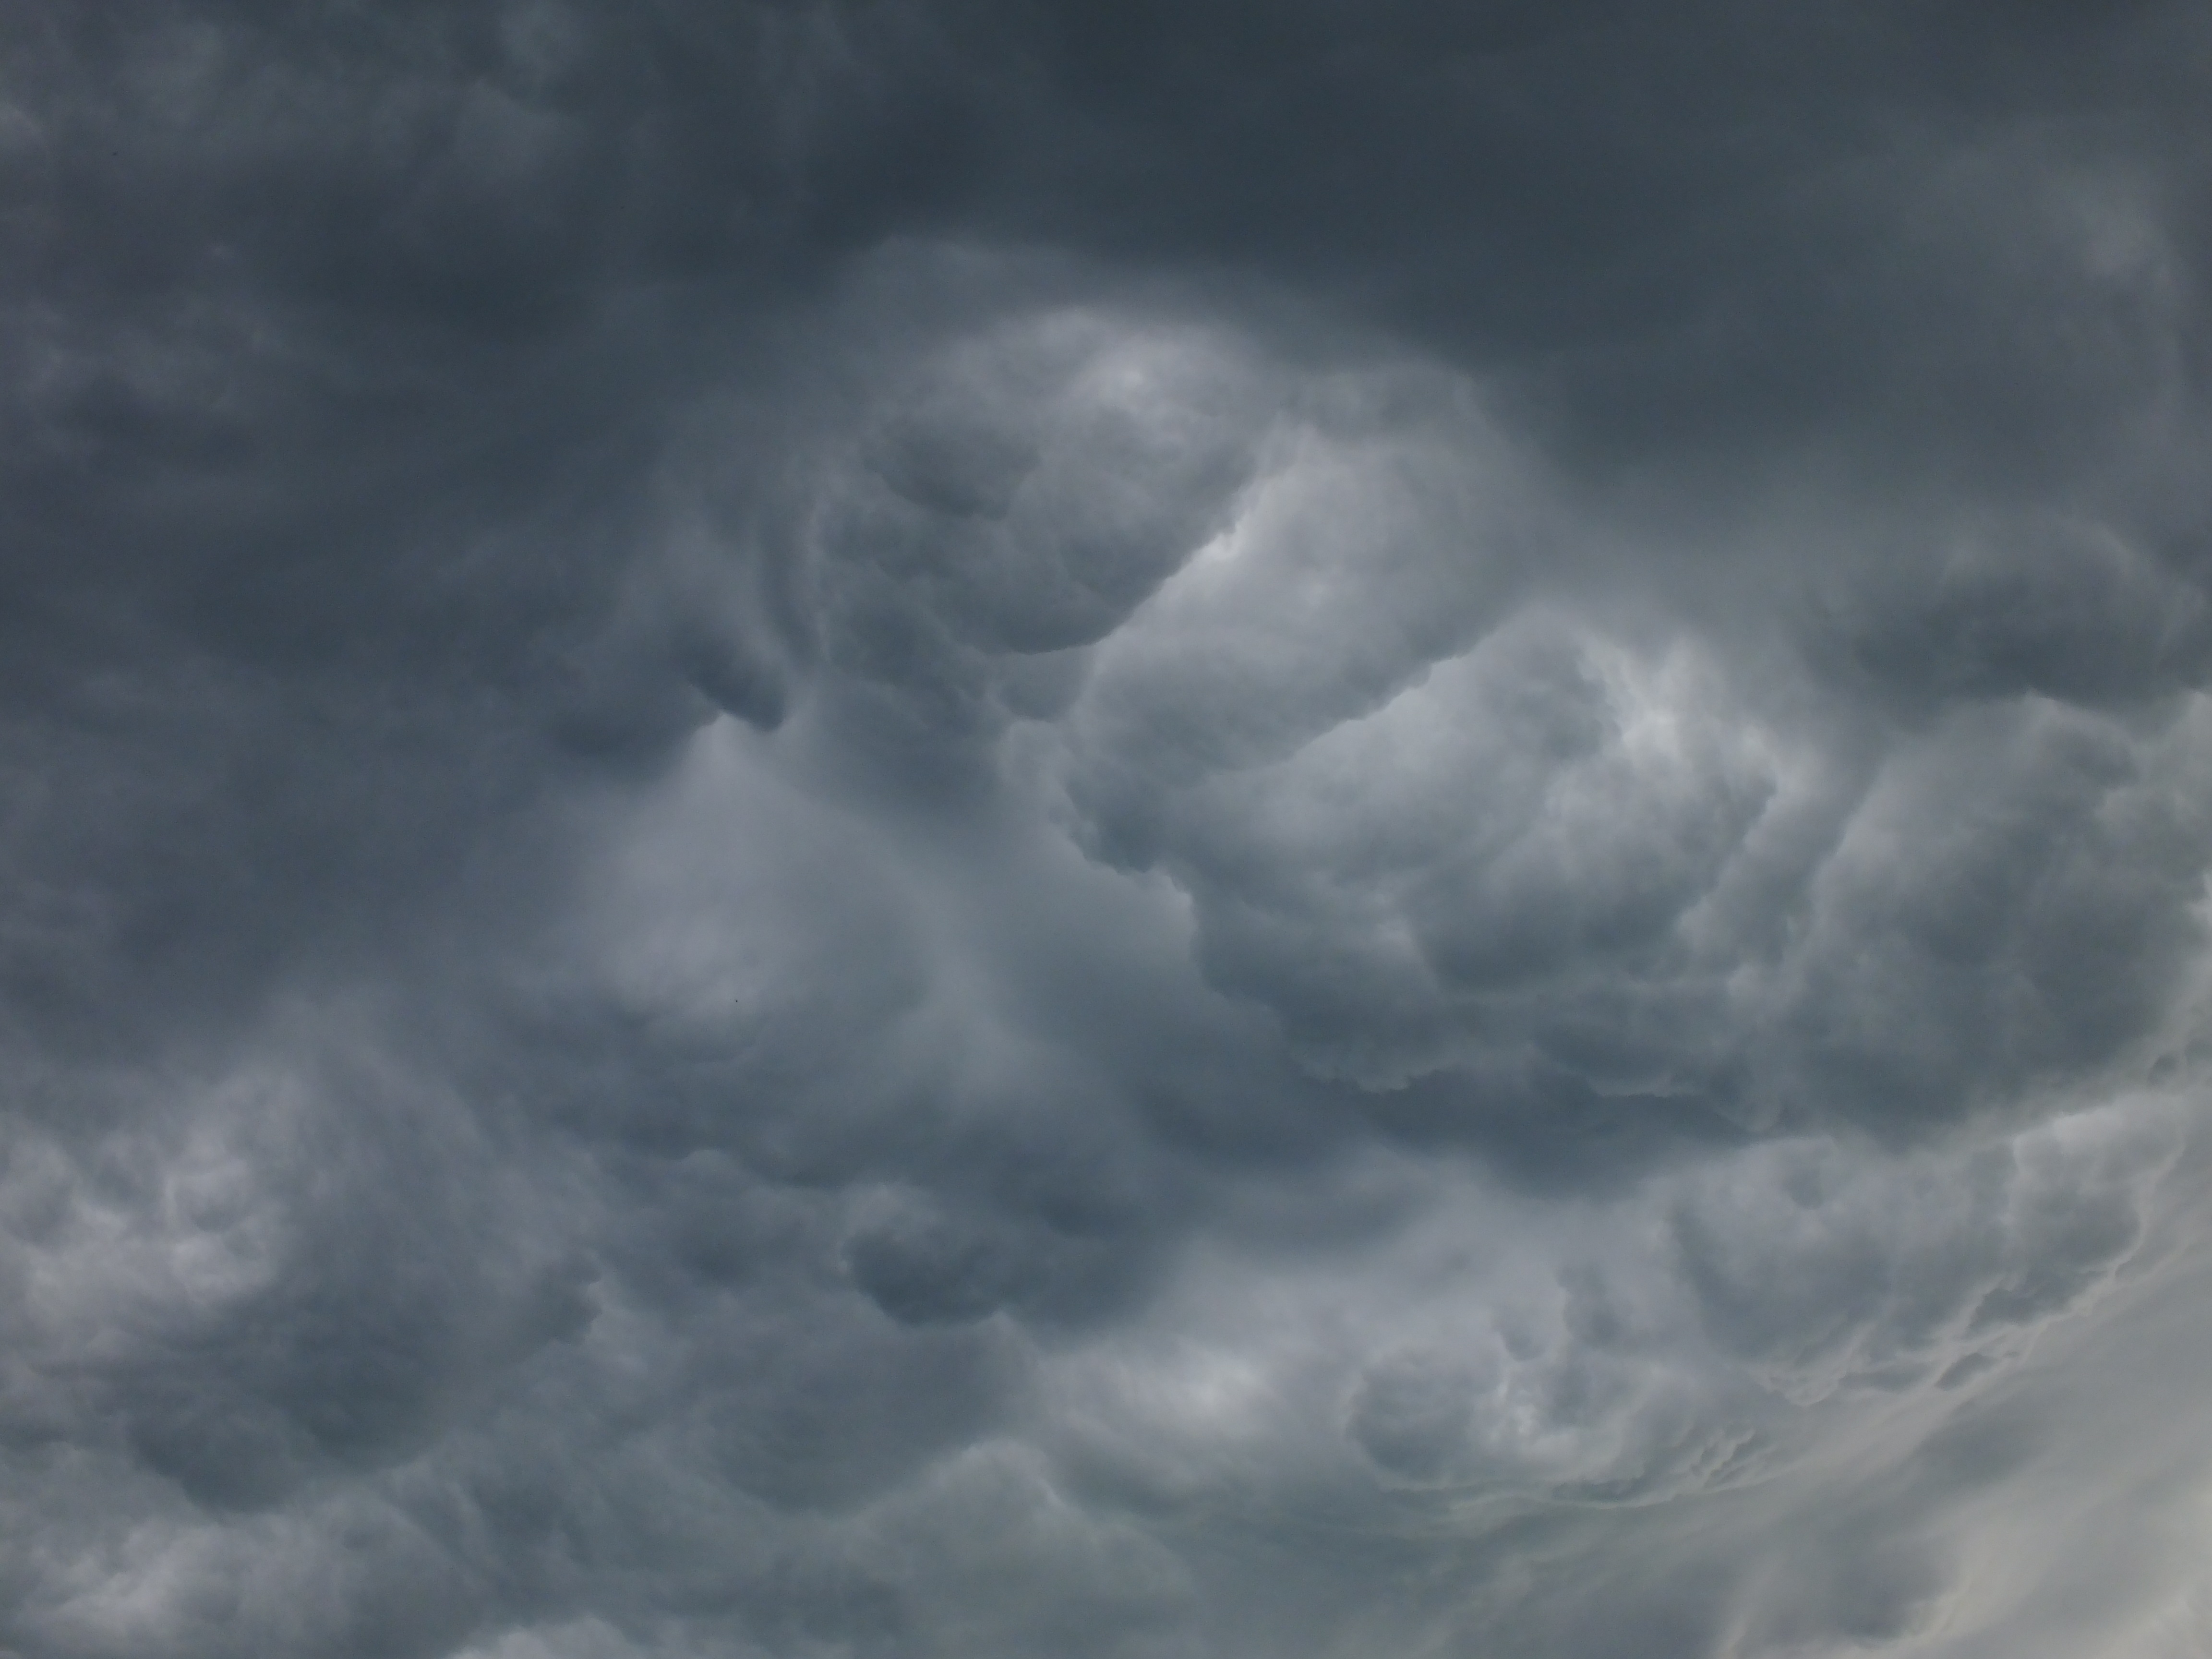
cloud, sky, atmosphere, dark, daytime, weather, storm, cumulus, cloudscape, thunder, clouds, thunderstorm, weird, gloomy, mood, phenomenon, meteorological phenomenon